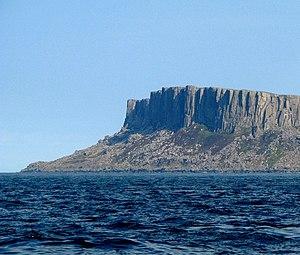
Fair Head ou Benmore est un cap rocheux d’Irlande du Nord dans le comté d'Antrim.